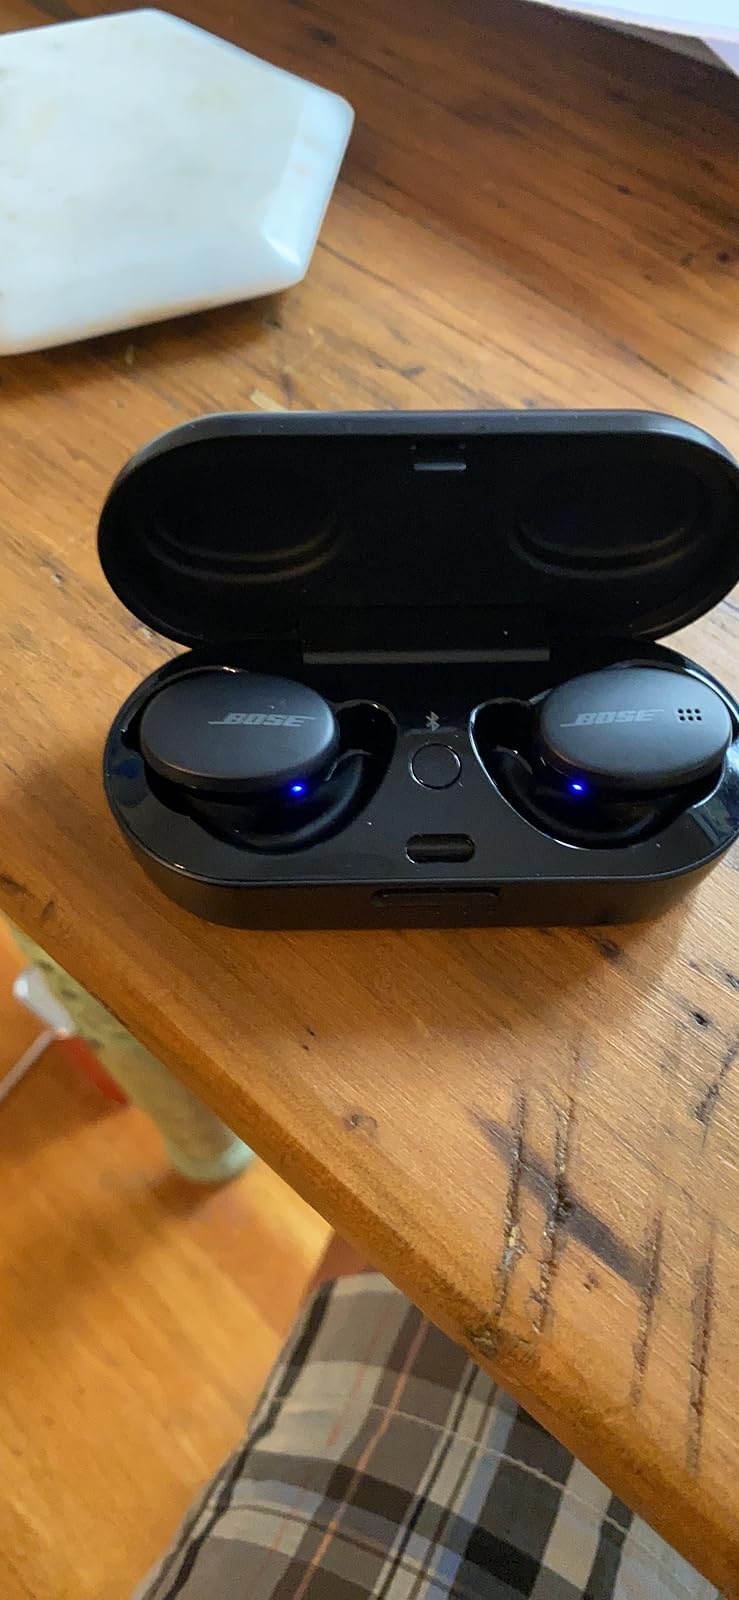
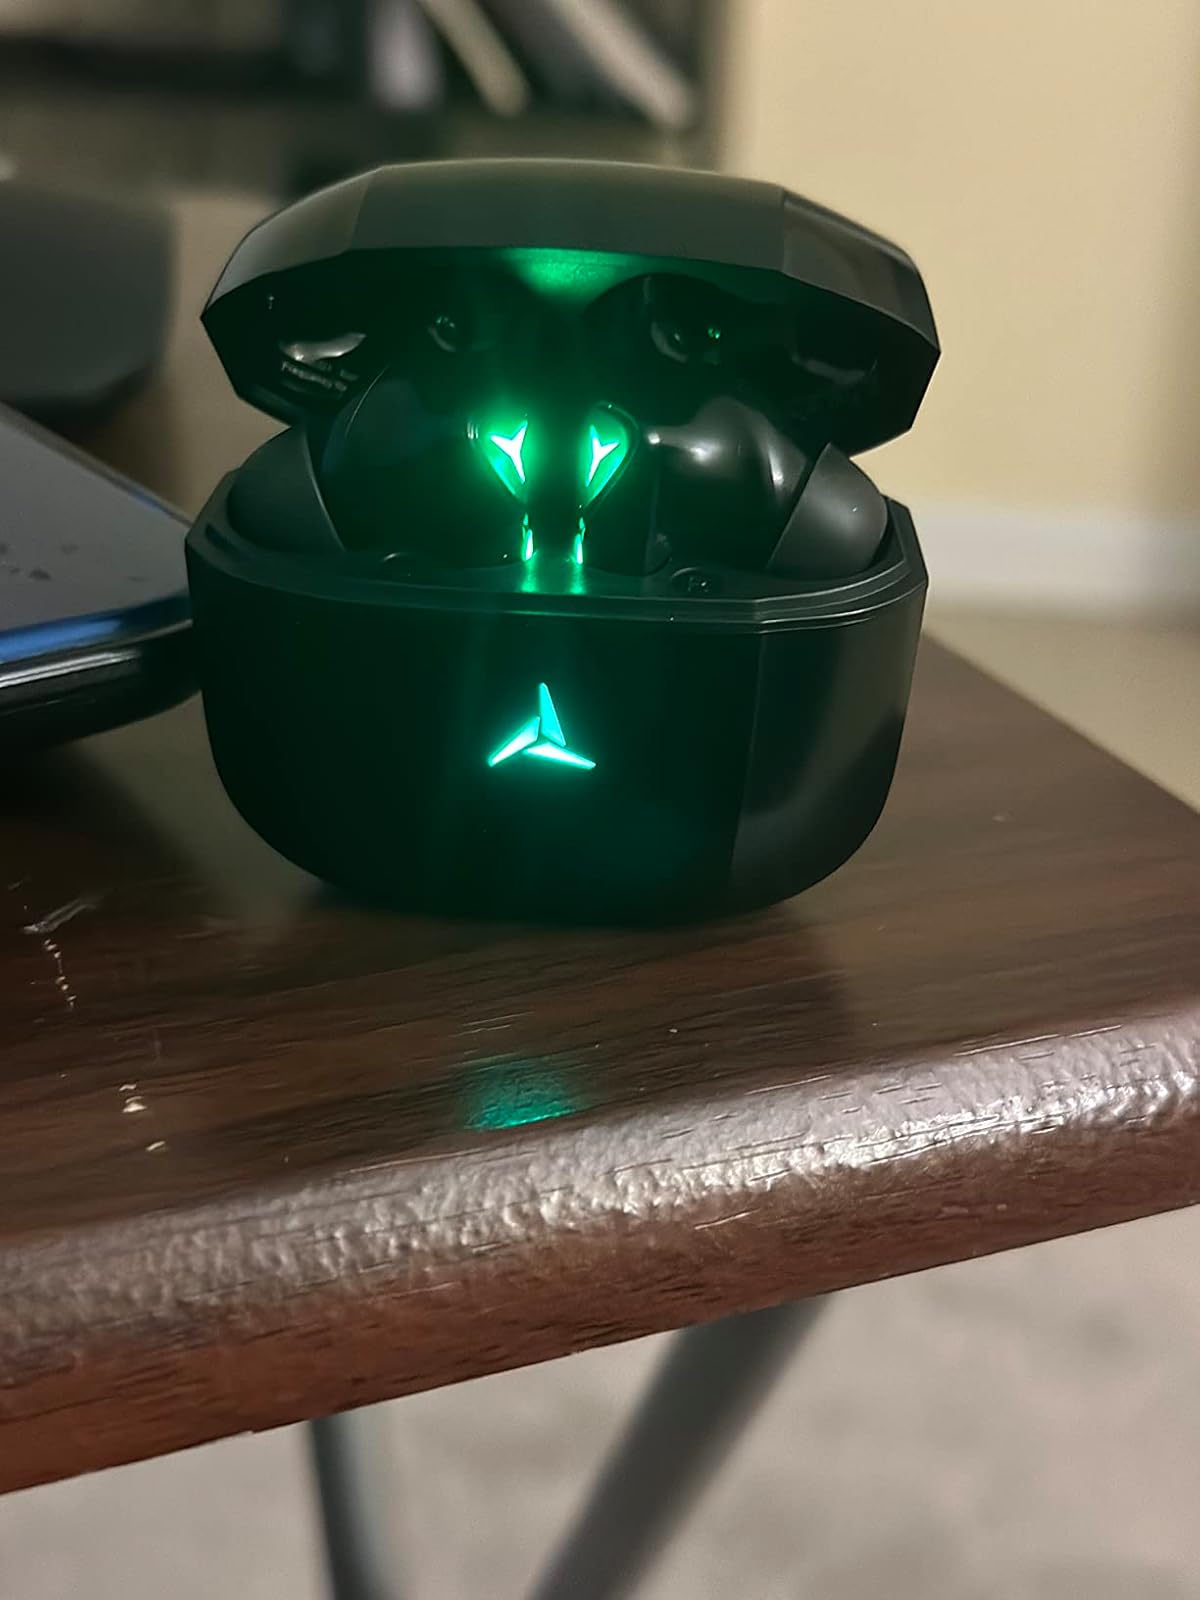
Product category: earbuds
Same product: no